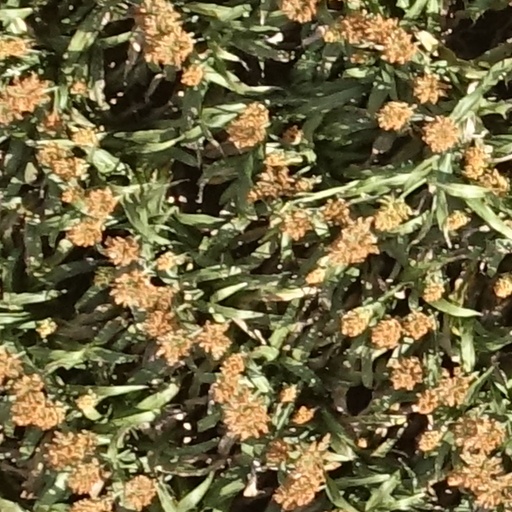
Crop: sorghum